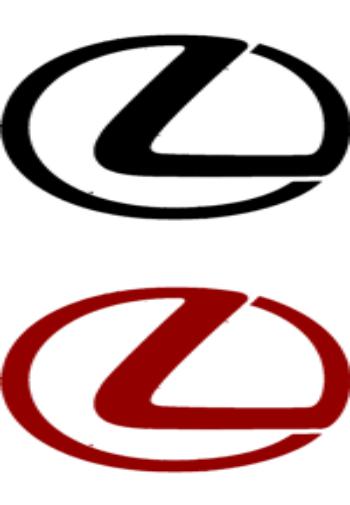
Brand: lexus-2
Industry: Transportation